List of Seattle Sounders (1974–1983) seasons

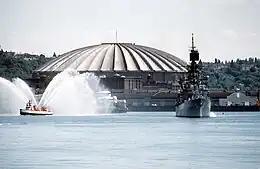
The Kingdome, a large domed structure, seen from afar with a gray warship and a small boat performing a water salute in the foreground.

The Seattle Sounders were an American professional soccer team based in Seattle, Washington, that played in the North American Soccer League (NASL) for ten seasons from 1974 to 1983. They were the first of three professional soccer teams from Seattle to bear the "Sounders" name, followed by the minor-league incarnation from 1994 to 2008 and the modern Seattle Sounders FC, who have played in the top-flight Major League Soccer (MLS) since 2009. The NASL franchise played home matches at Memorial Stadium for two seasons and moved to the new Kingdome, an indoor multipurpose stadium with 60,000 seats, when it opened in 1976.